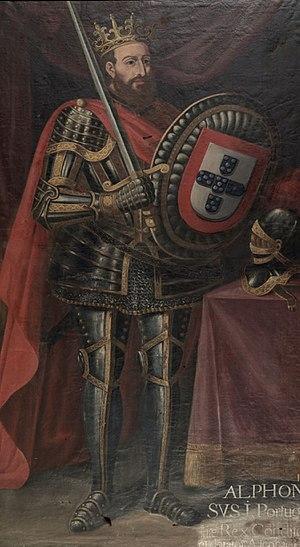
Le Portugal, en forme longue la République portugaise, en portugais : República Portuguesa, est un pays d'Europe du Sud, membre de l'Union européenne, situé dans l'Ouest de la péninsule Ibérique. Délimité au nord et à l'est par l'Espagne puis au sud et à l'ouest par l'océan Atlantique, il est le pays le plus occidental de l'Europe continentale. Il comprend également les archipels des Açores et de Madère, deux régions autonomes situées dans le nord de l'océan Atlantique, pour une superficie totale de 92 090 km². Membre fondateur de l'OTAN, le Portugal est étroitement lié politiquement et militairement avec l'ensemble des autres pays occidentaux. Il est également membre de l’OCDE, de l'ONU, du conseil de l'Europe et de l’espace Schengen et est l'un des pays fondateurs de la zone euro. Le Portugal entretient en outre d'importantes relations avec l'Espagne et la France, l'Allemagne, le Royaume-Uni et l'Italie, qui sont ses cinq plus importants partenaires commerciaux.